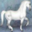
Label: horse